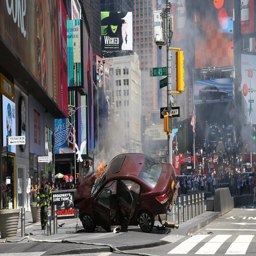
new images emerging this morning reveal the trail of destruction left by car